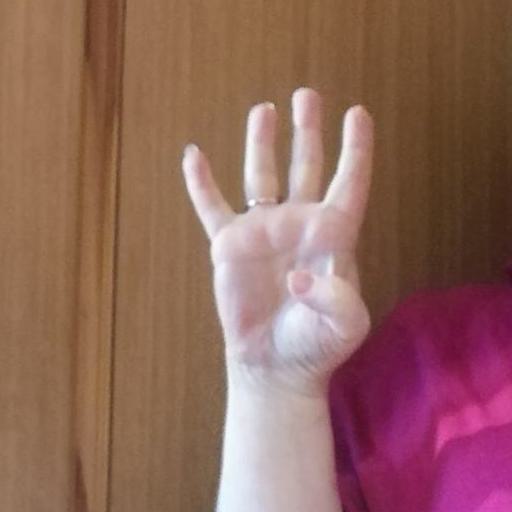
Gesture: four